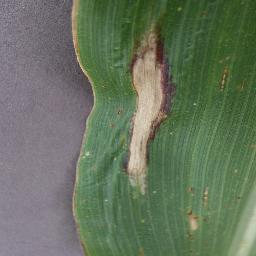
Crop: corn
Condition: (maize)_northern_blight